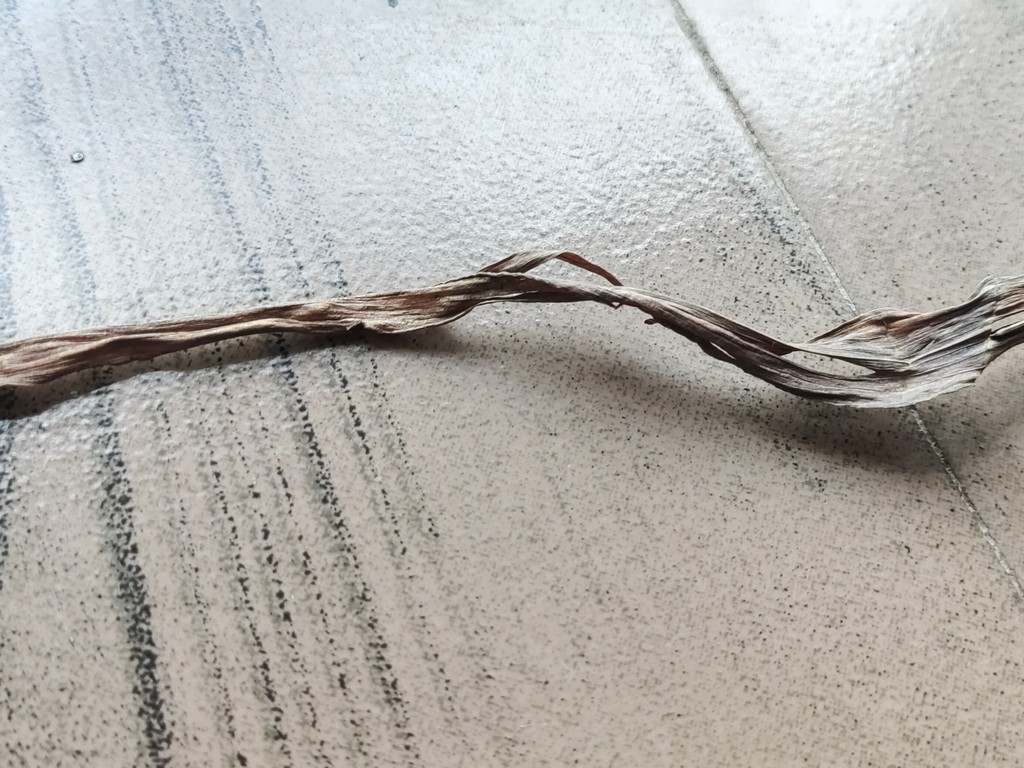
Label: Dried